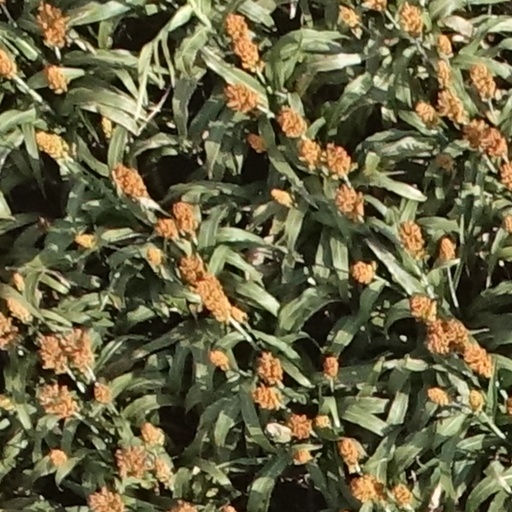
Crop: sorghum